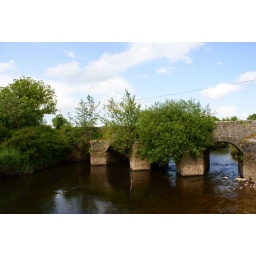
Poor Man's Bridge...a bridge over the river Nore near Shanahoe, Co. Laois